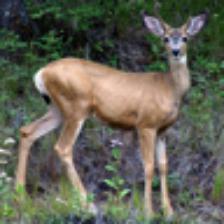
Label: NonHuman